Juan Vital Sourrouille

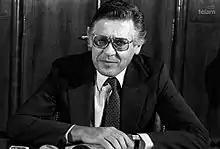
Juan Vital Sourrouille

Juan Vital Sourrouille (13 August 1940 – 21 July 2021) was an Argentine economist. He is the author of "El Complejo Automotor en Argentina".